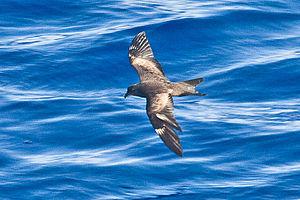
L'Océanite de Matsudaira est une espèce de petits oiseaux de mer de la famille des Hydrobatidae. D'après Alan P. Peterson, c'est une espèce monotypique.